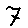
Label: 7